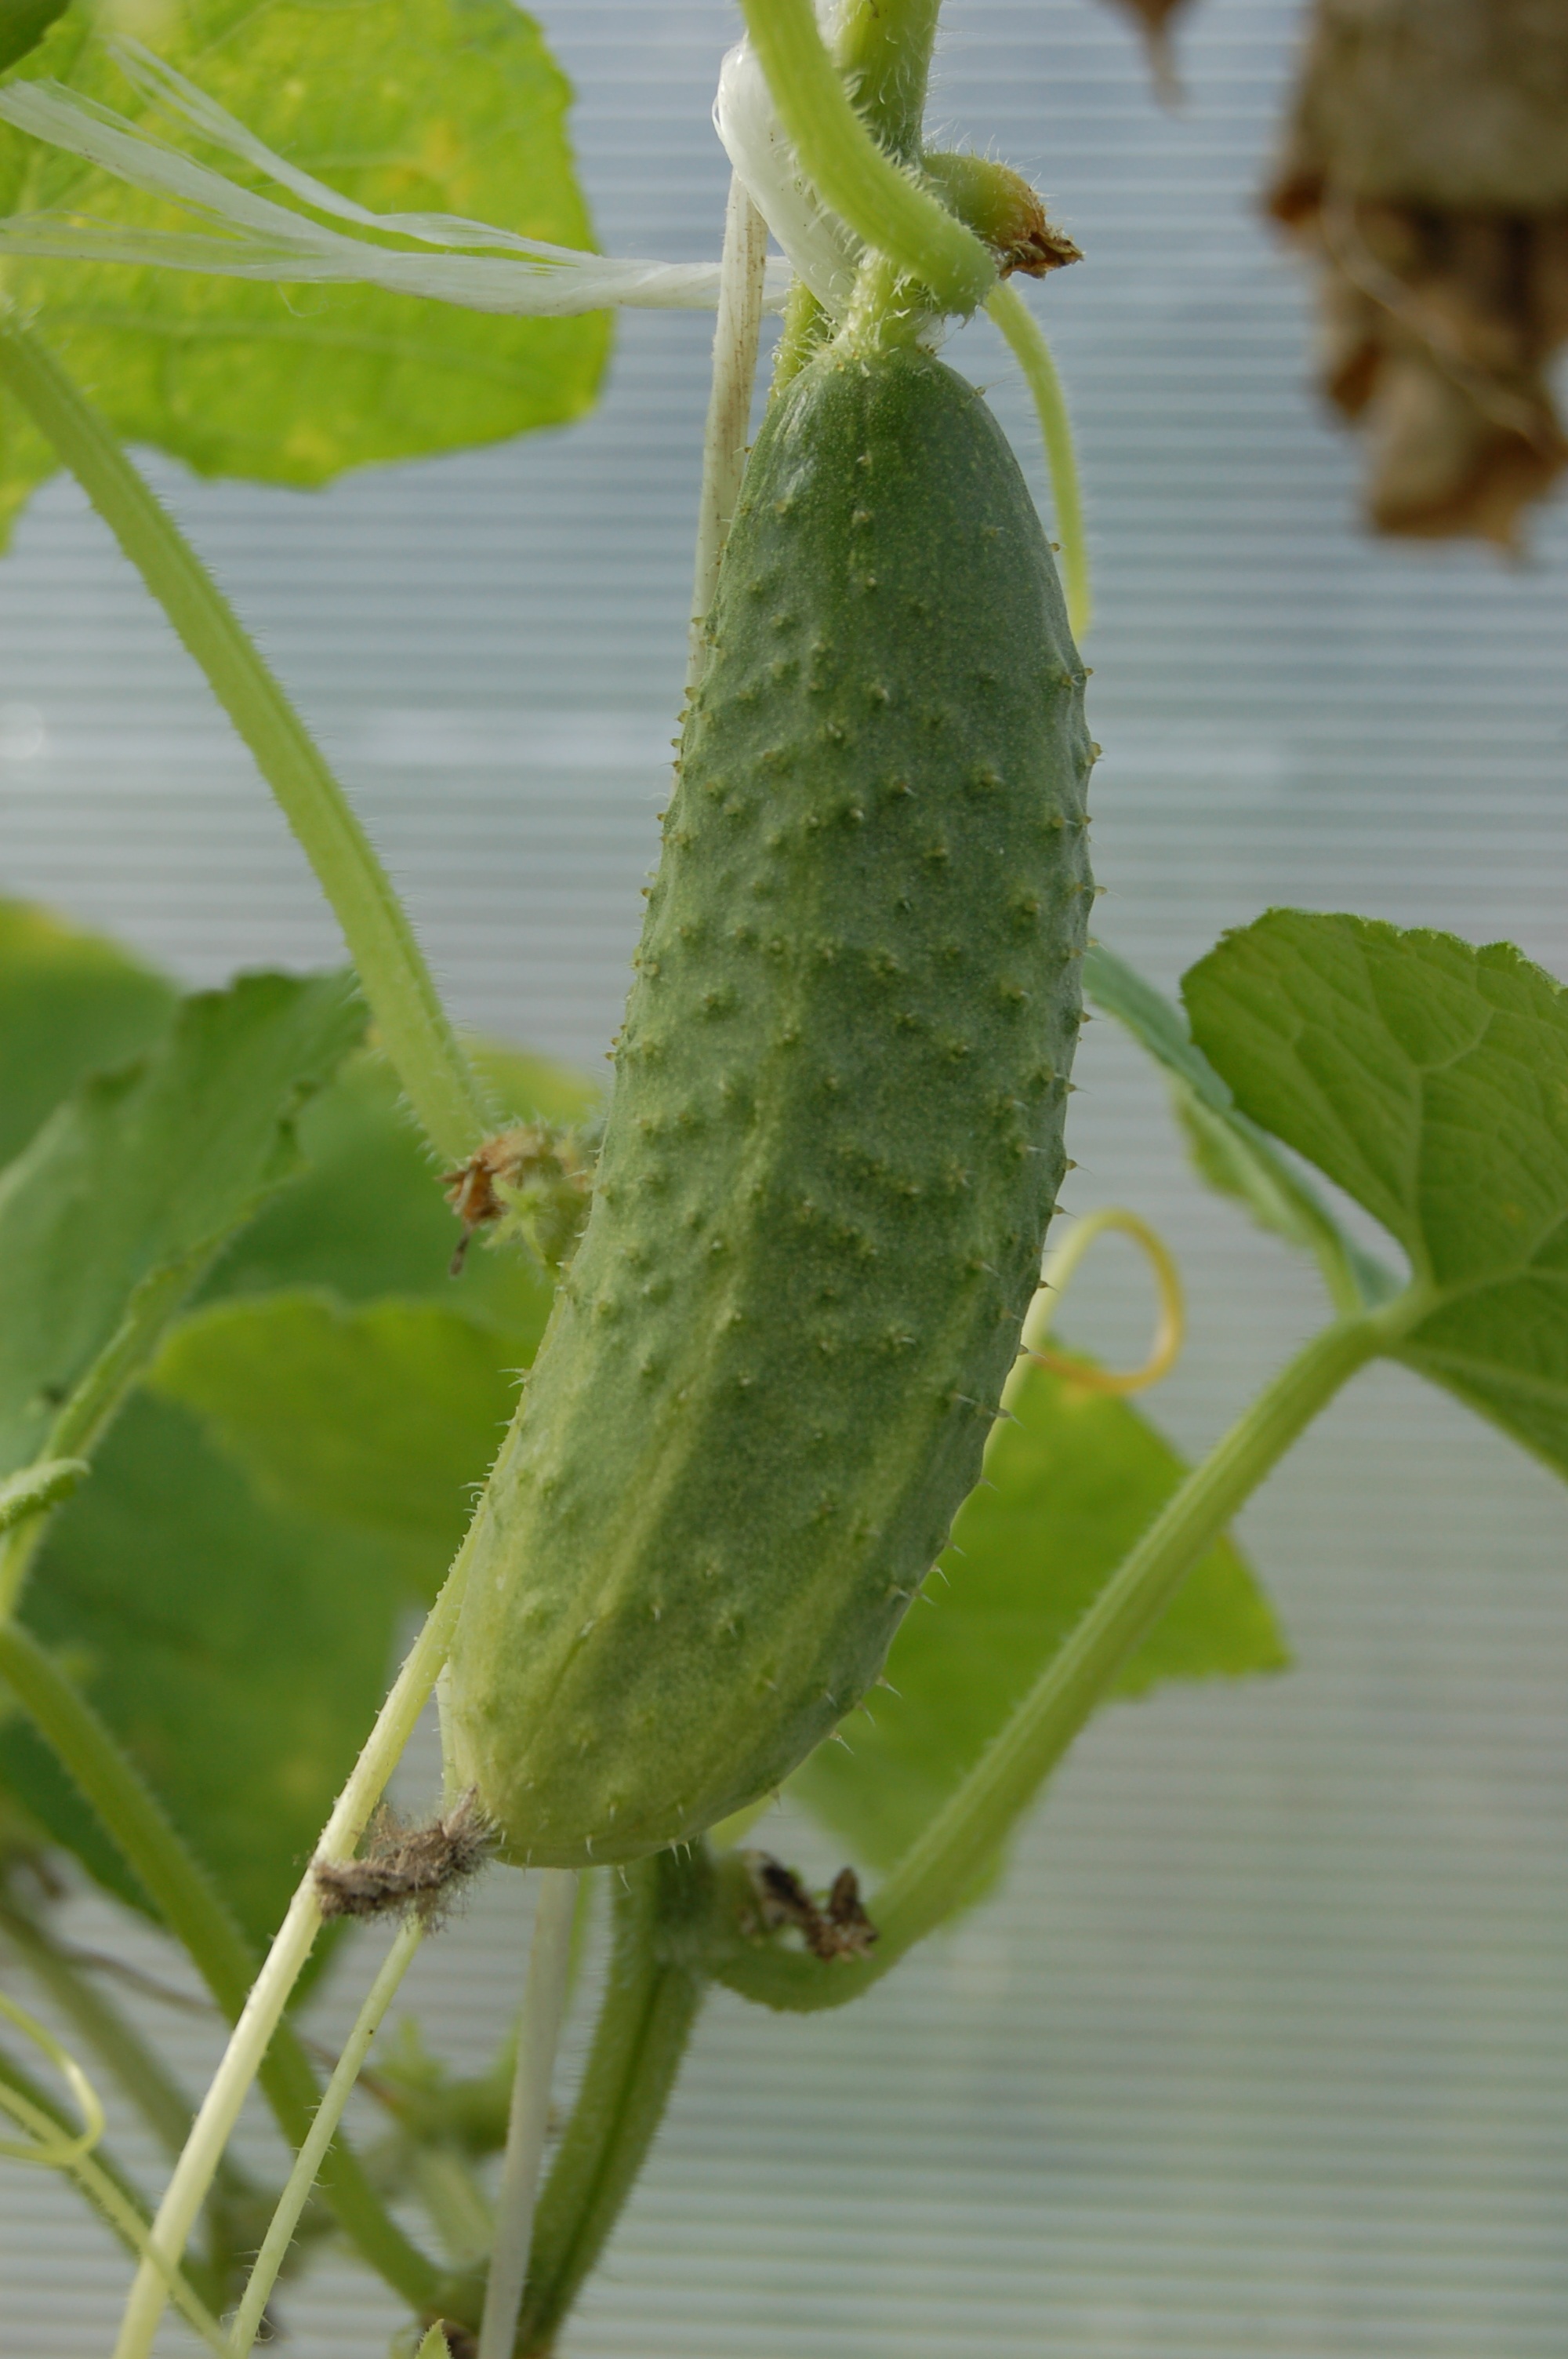
plant, flower, food, green, harvest, produce, vegetable, insect, fresh, botany, closeup, sheet, cucumber, greens, gherkin, flowering plant, green cucumber, plant stem, land plant, cucumber gourd and melon family, momordica charantia